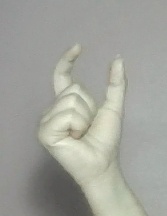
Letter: nun